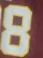
Number: 8